Classical element

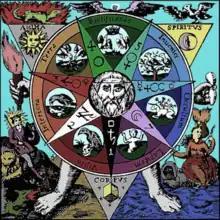
Seventeenth century alchemical emblem showing the four Classical elements in the corners of the image, alongside the tria prima on the central triangle

Plato (428/423 – 348/347 BC) seems to have been the first to use the term "element" in reference to air, fire, earth, and water. The ancient Greek word for element, (from , "to line up") meant "smallest division (of a sun-dial), a syllable", as the composing unit of an alphabet it could denote a letter and the smallest unit from which a word is formed.